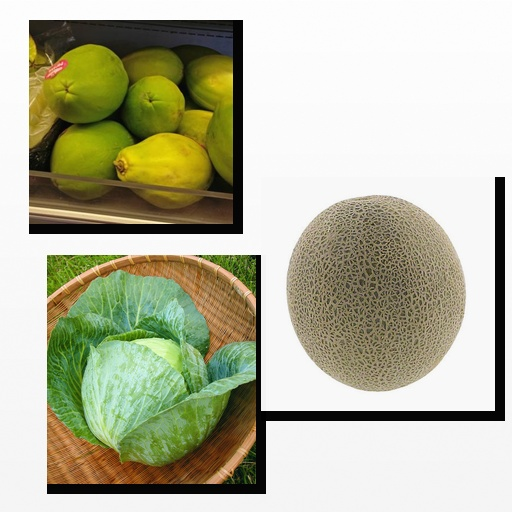
Food items: cantaloupe, cabbage, papaya